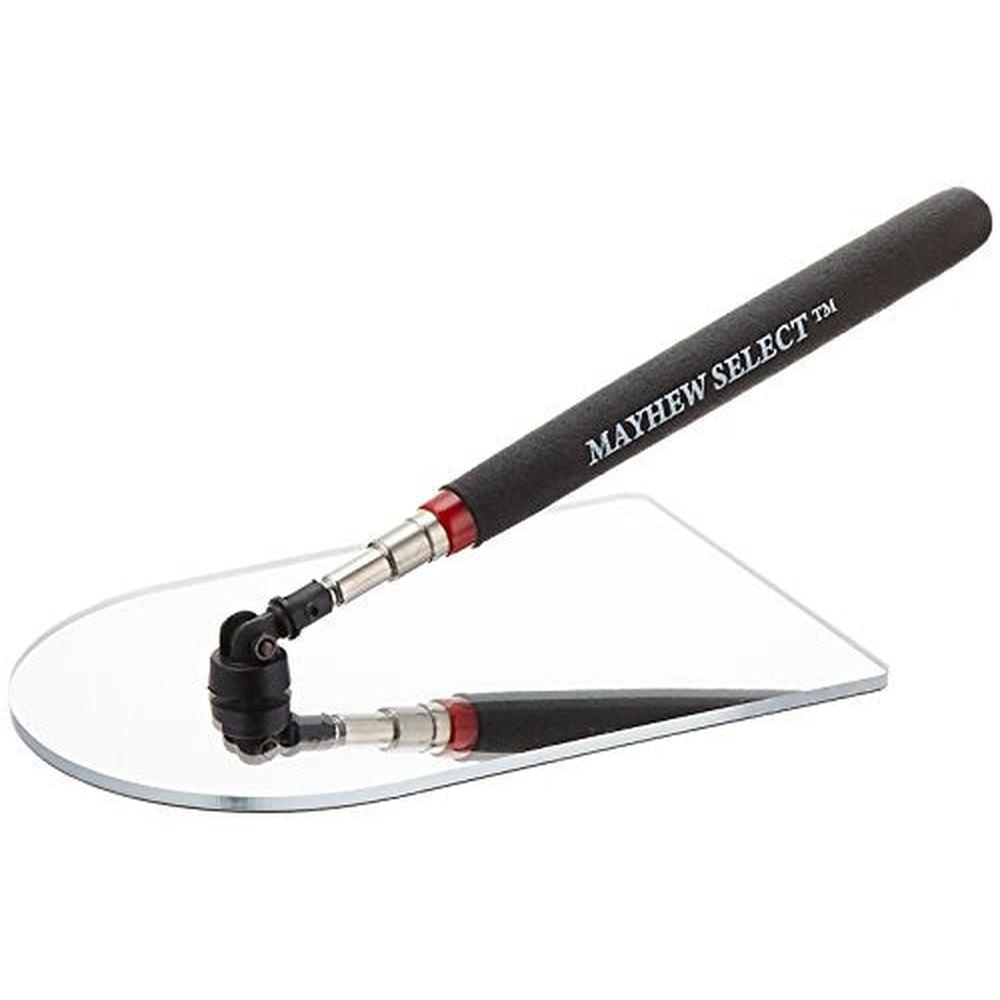
Mayhew Tools 17765 4" x 6" Plastic Telescoping Inspection Mirror, 8-3/4"
TeleMirror Telescoping Acrylic Mirror 4" x 6" Features TeleMirror Telescoping Acrylic Mirror 4" x 6" Specifications Manufacturer : Mayhew Part Number : 17765 Item Weight : 3.84 ounces Product Dimensions : 8.75 x 0.5 x 0.5 inches Item model number : 17765 Size : 8-3/4-Inch Color : Multi Material : Blend Item Package Quantity : 1 Number of Handles : 1 Included Components : TeleMirror Telescoping Acrylic Mirror 4" x 6" Batteries Required? : No ASIN : B008M21LWO Customer Reviews : 4.0 out of 5 stars 55 ratings 4.0 out of 5 stars Domestic Shipping : Item can be shipped within U.S. International Shipping : This item can be shipped to select countries outside of the U.S. Learn More Date First Available : February 13, 2012
Brand: Mayhew Tools
Category: Hardware > Tools > Inspection Mirrors